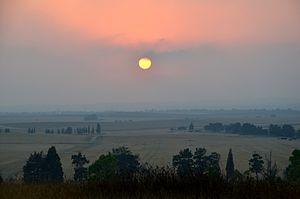
Mishmar Hanegev paysage.